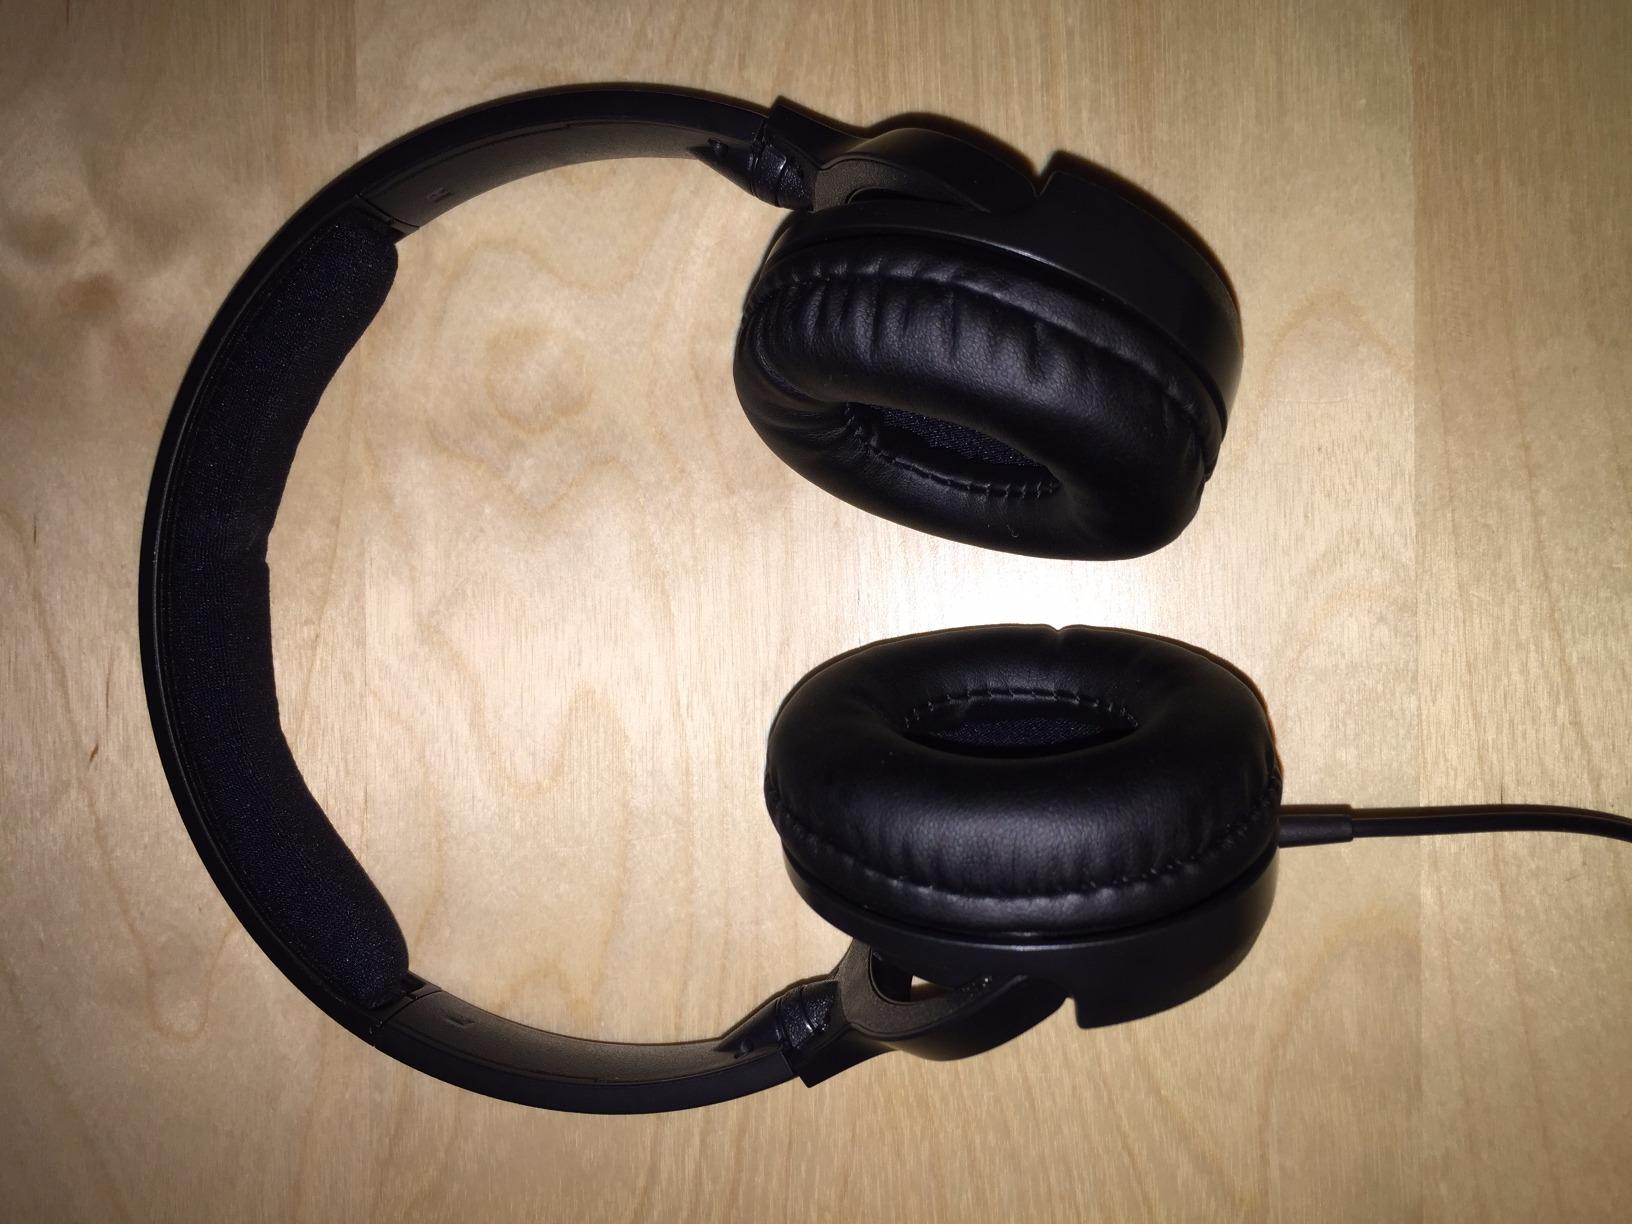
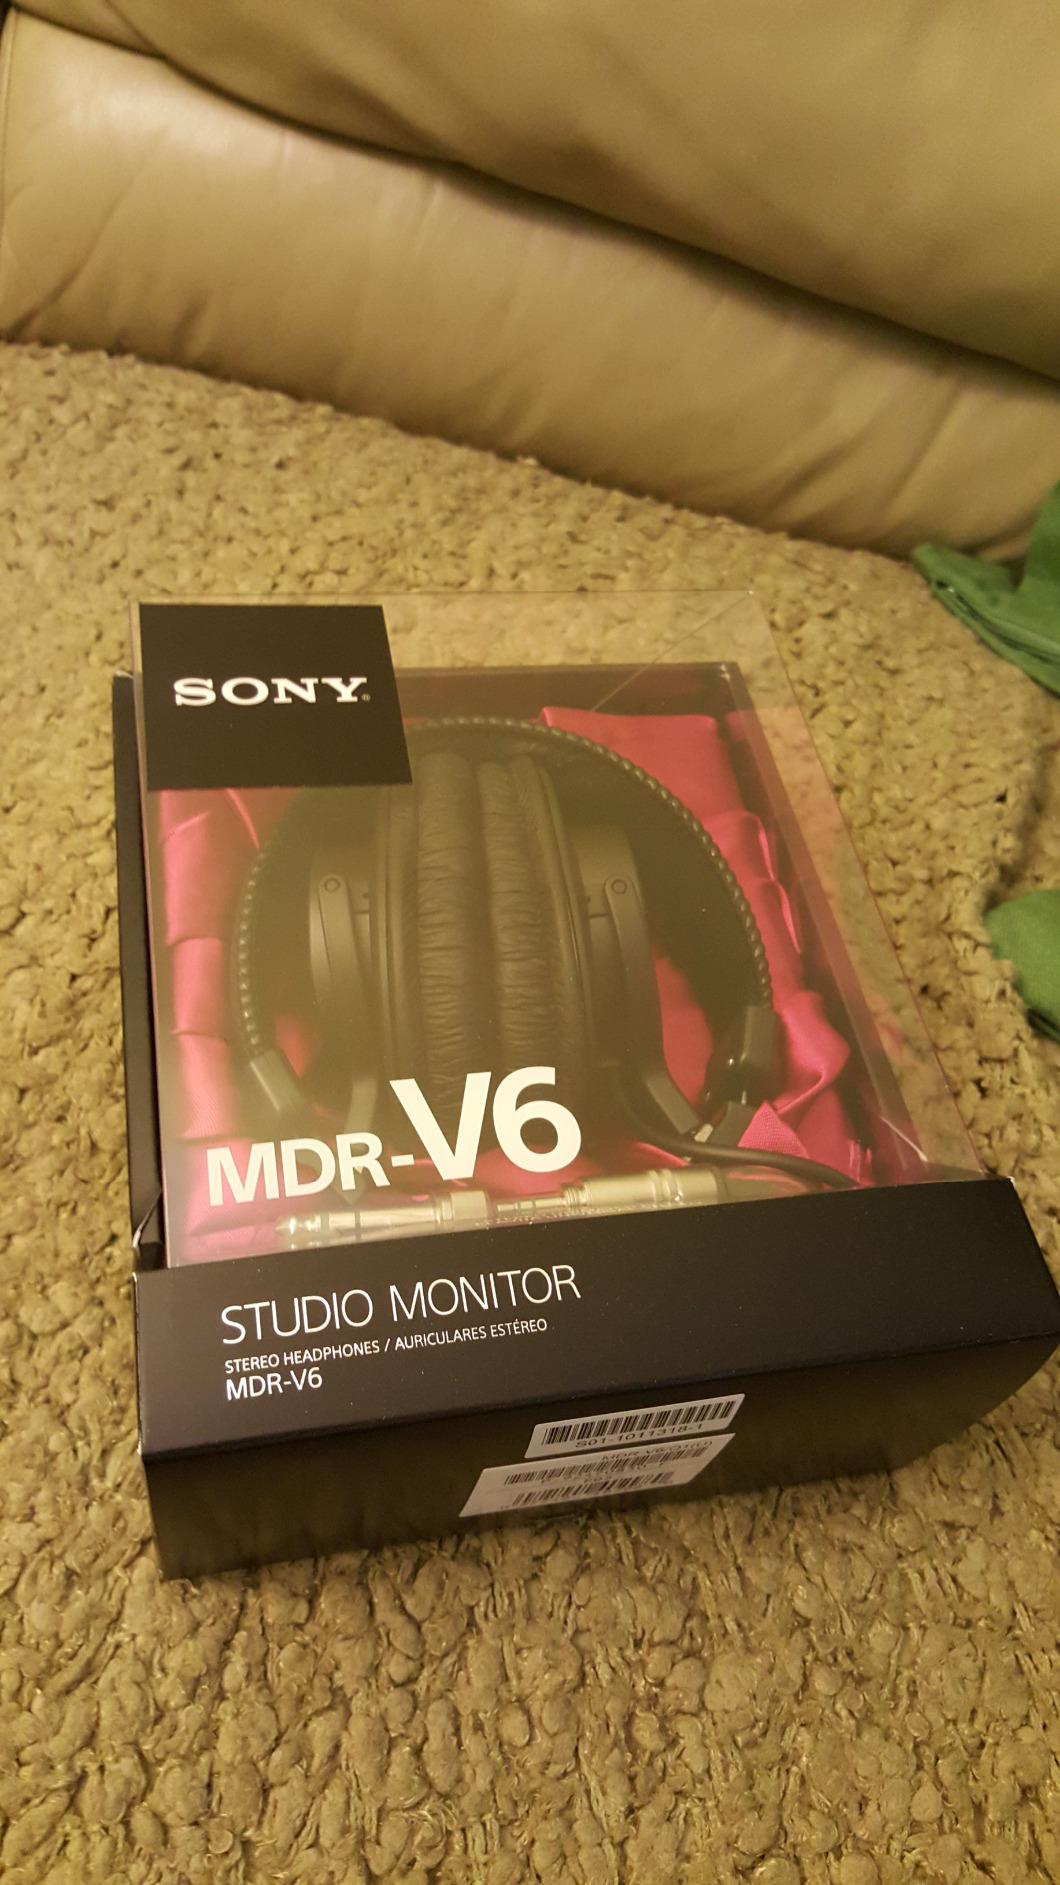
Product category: headphones
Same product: no